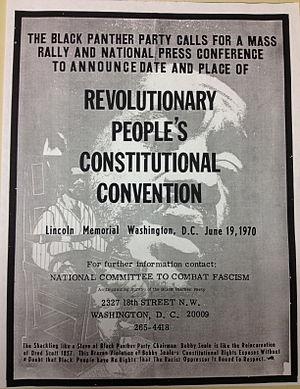
Le Black Panther Party ou BPP est un mouvement révolutionnaire de libération afro-américaine d'inspiration marxiste-léniniste et maoïste, formé en Californie le 15 octobre 1966 par Bobby Seale et Huey P. Newton. Il a atteint une échelle nationale avant de s'effondrer à cause de tensions internes et des actions menées par l'État, en particulier par le FBI. L'organisation est connue pour son programme « Free Breakfast for Children », l'utilisation du terme « pigs » pour décrire les agents de police corrompus ainsi que pour avoir apporté des armes à feu à l'assemblée législative californienne. Le mouvement a hérité de la tradition maoïste et a fortement influencé les mouvements anti-impérialistes ultérieurs.